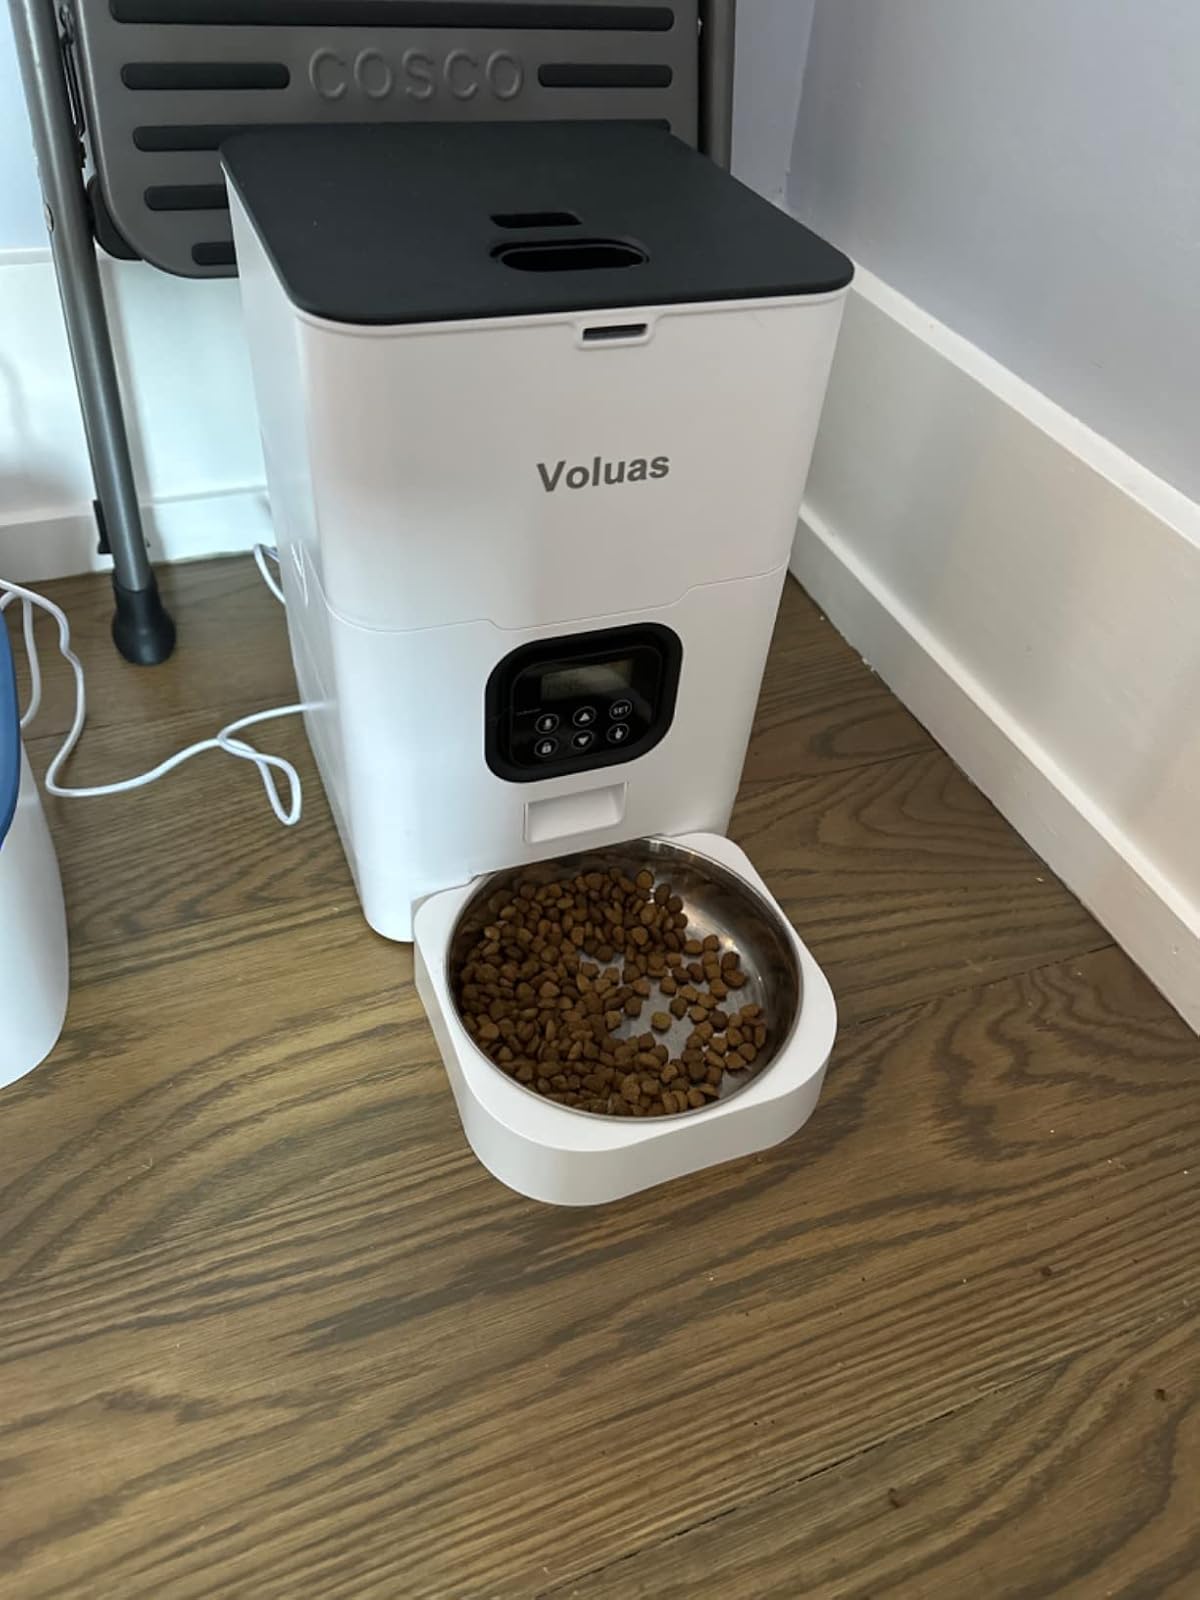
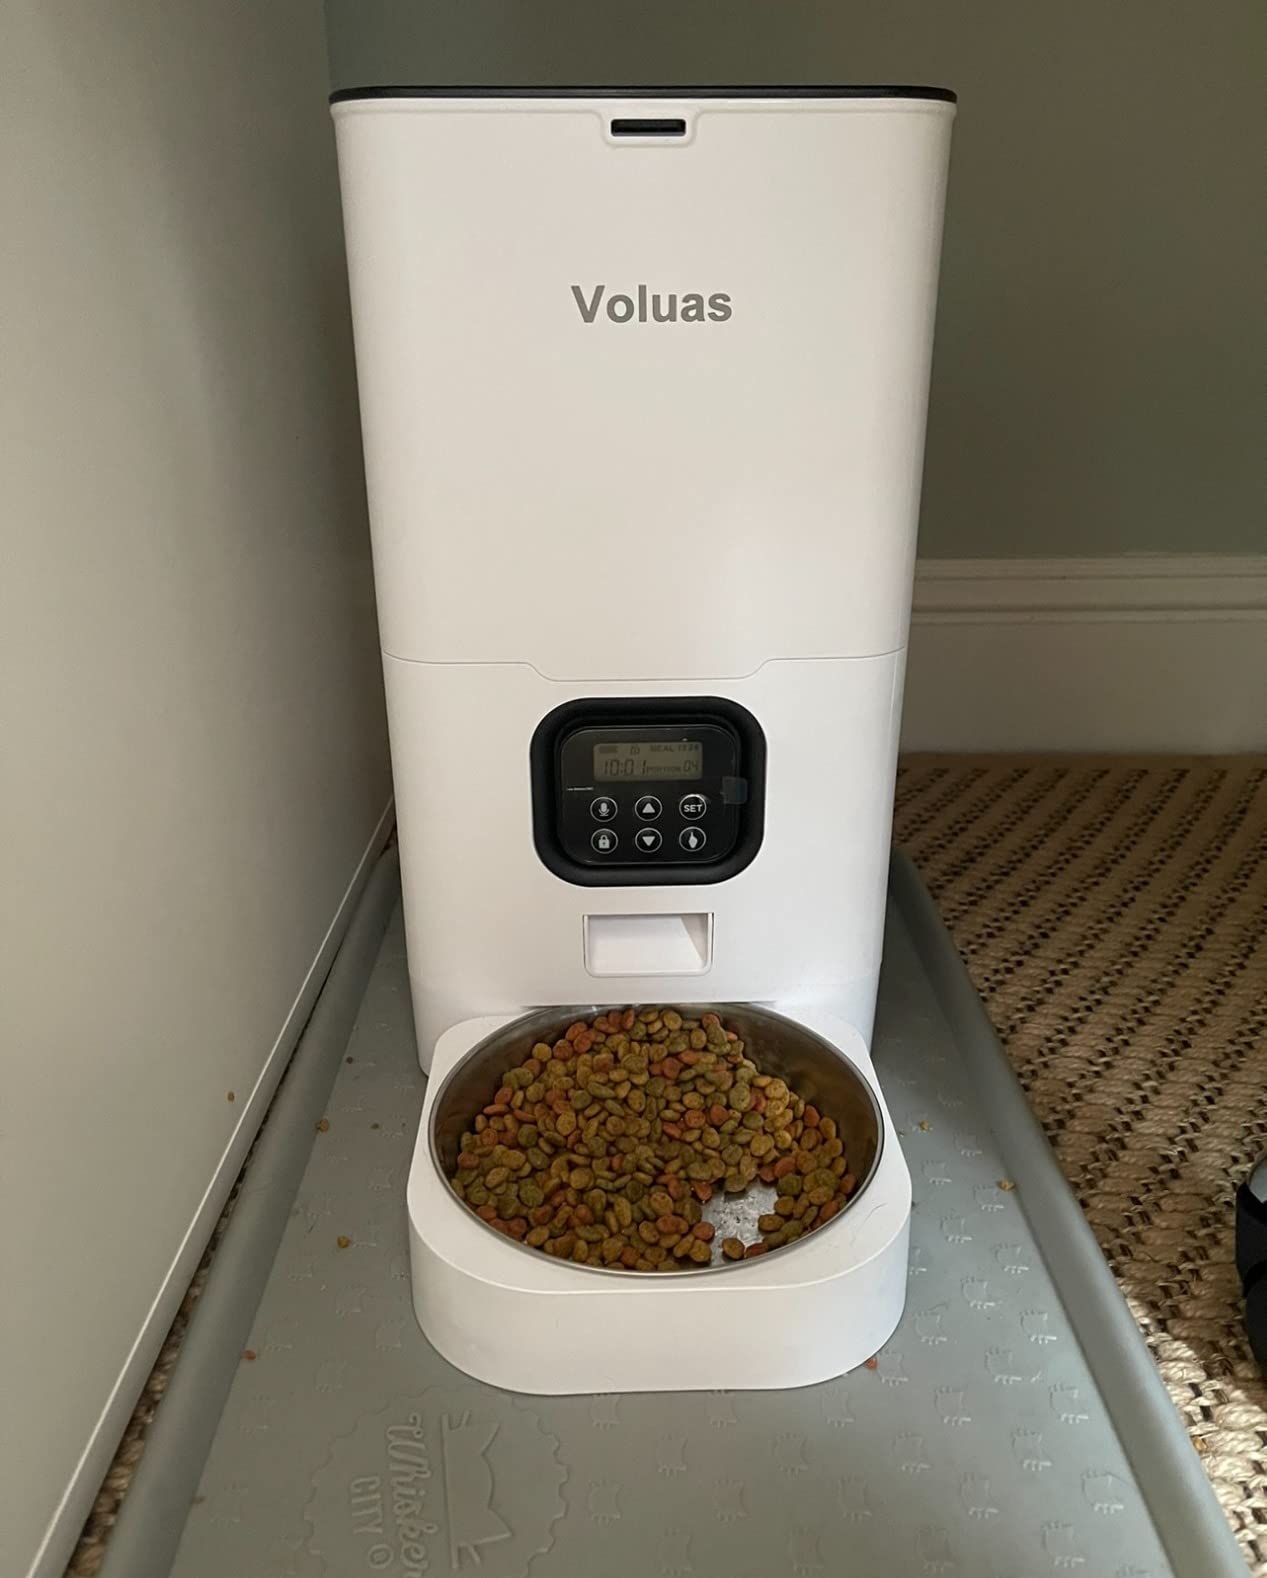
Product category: items_feeder
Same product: yes